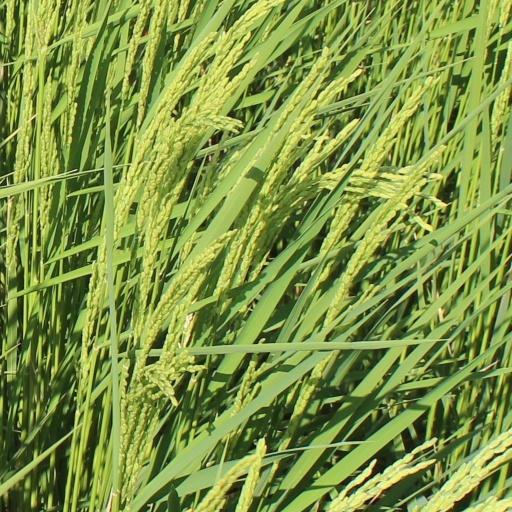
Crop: rice